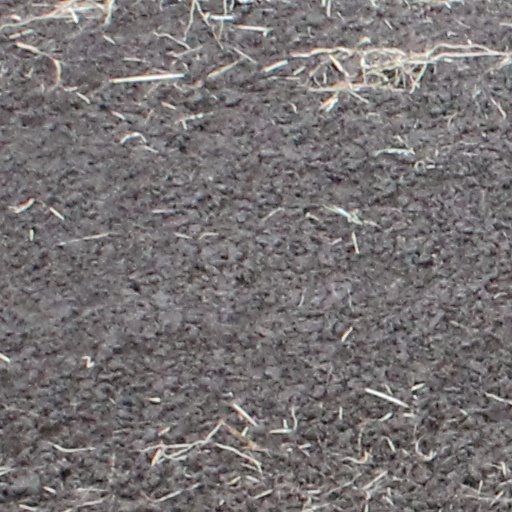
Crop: wheat